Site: brandenburg
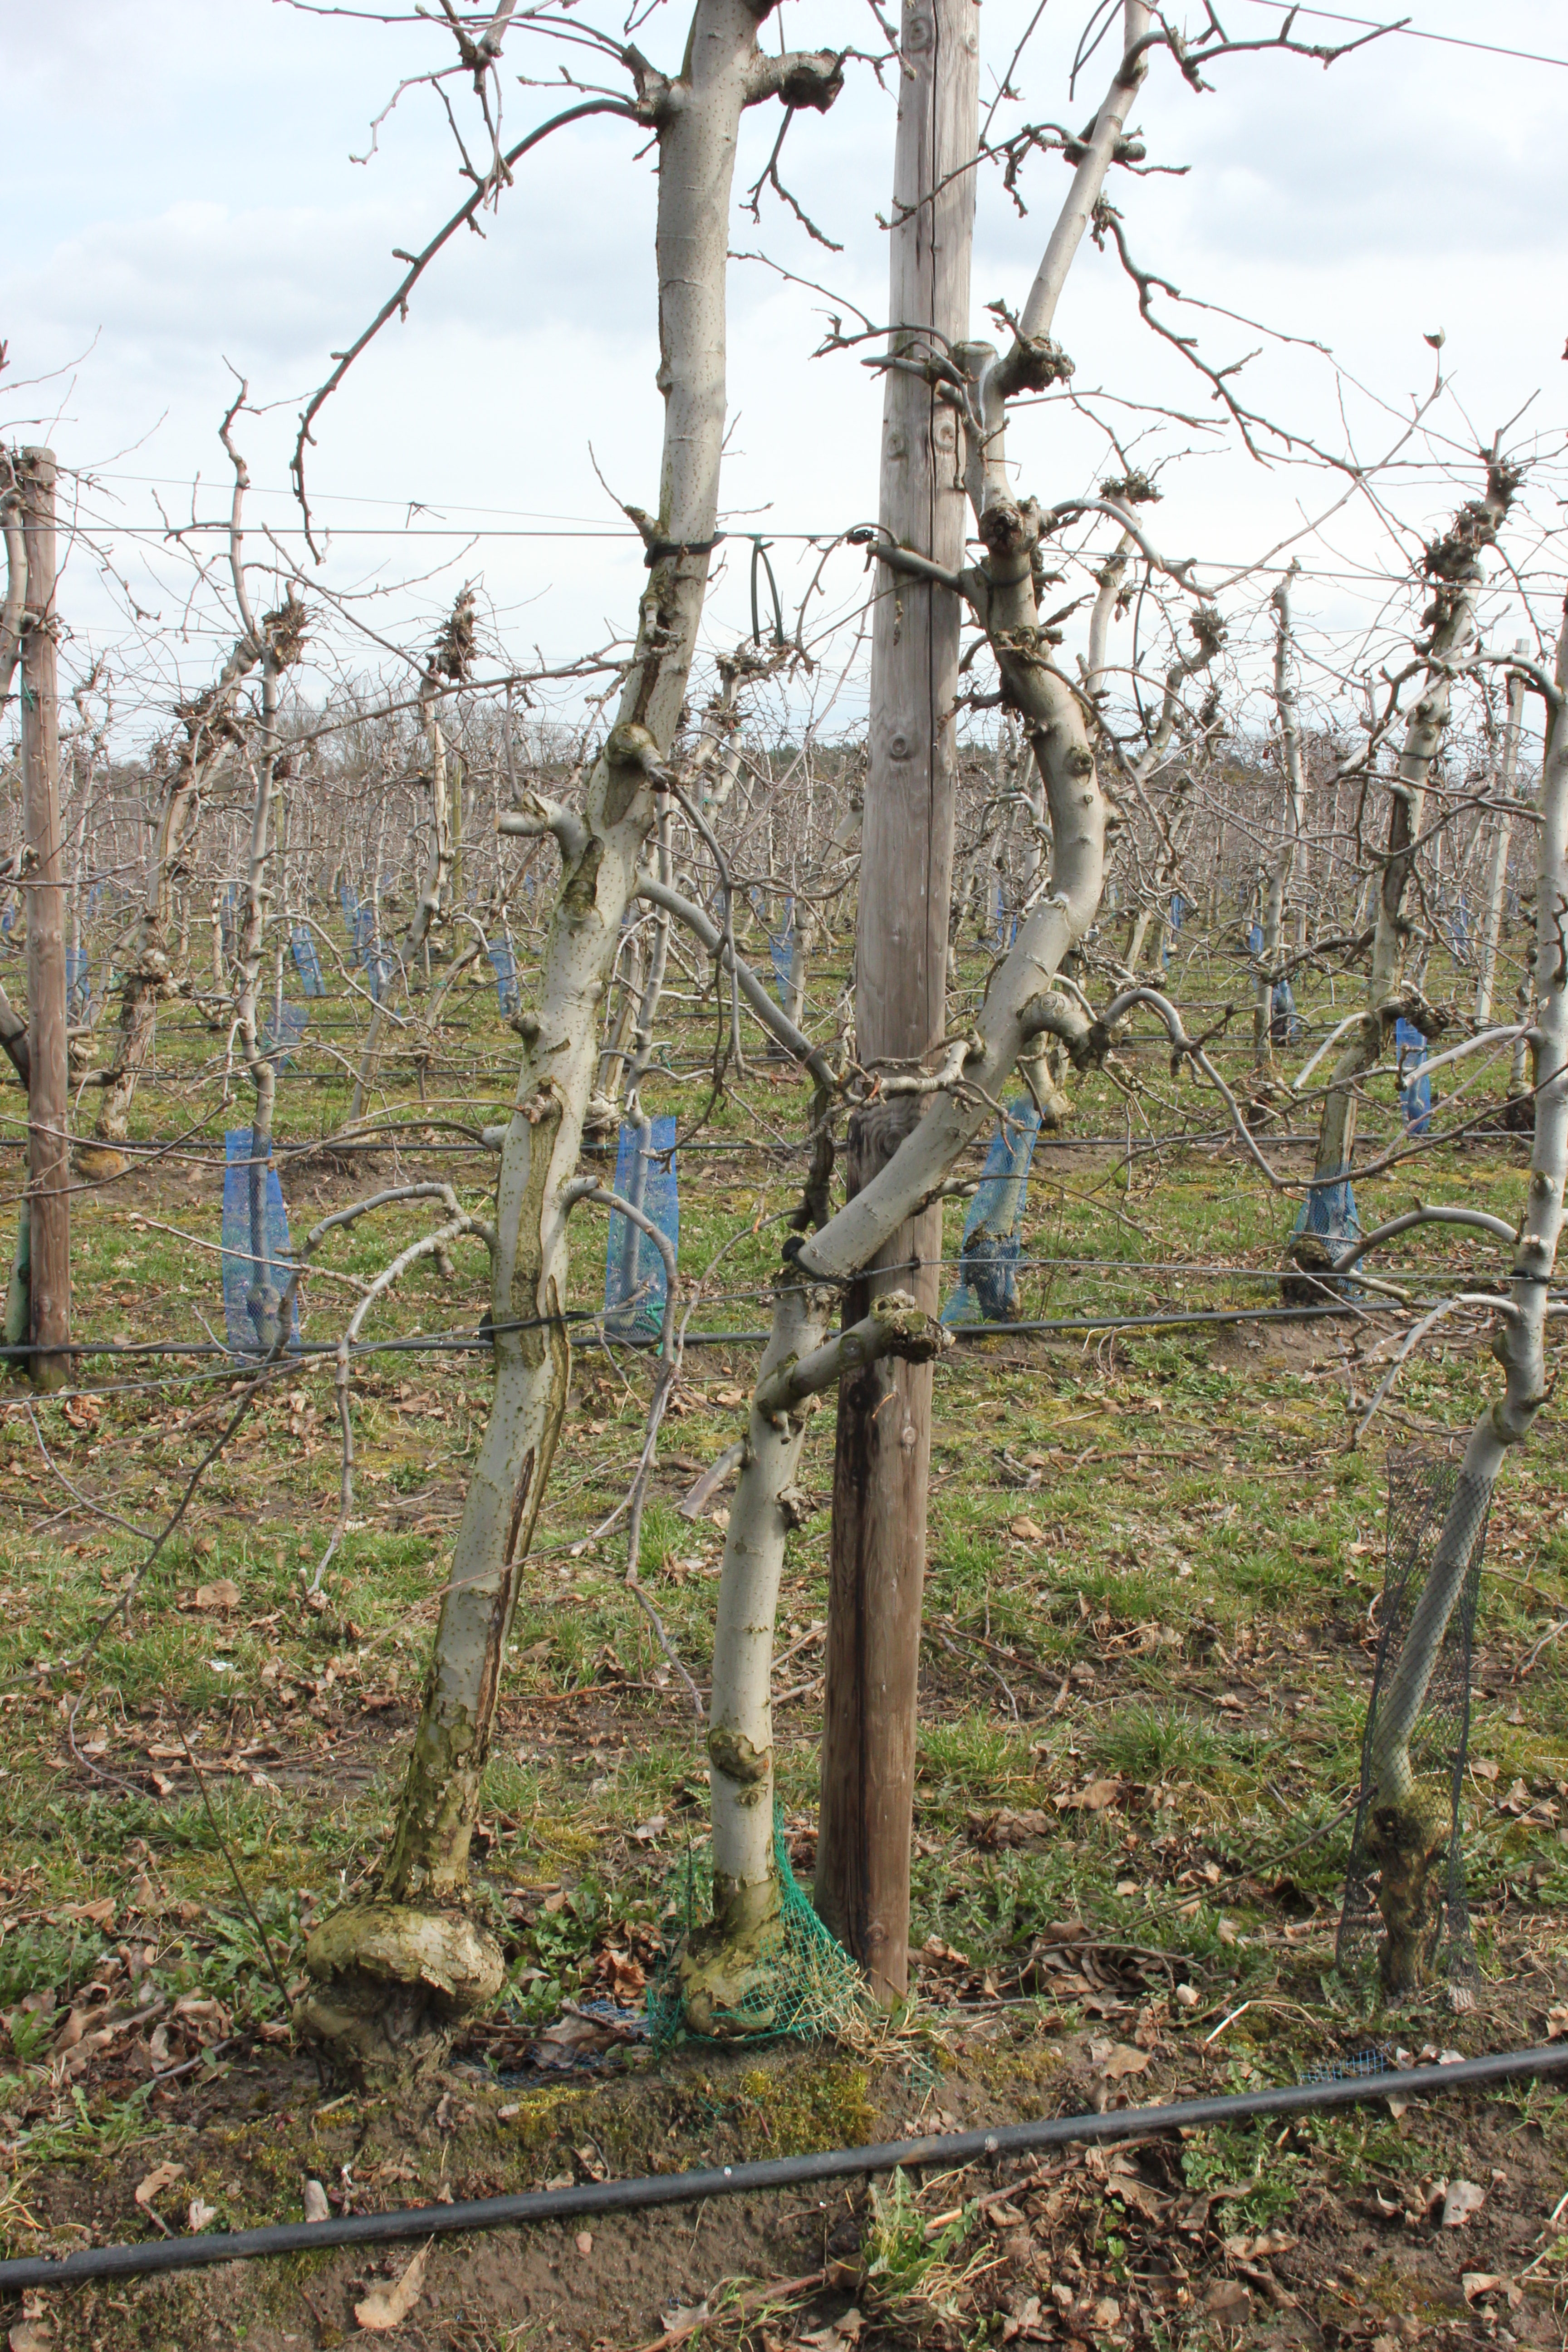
Growth stage (BBCH 01): Bud development